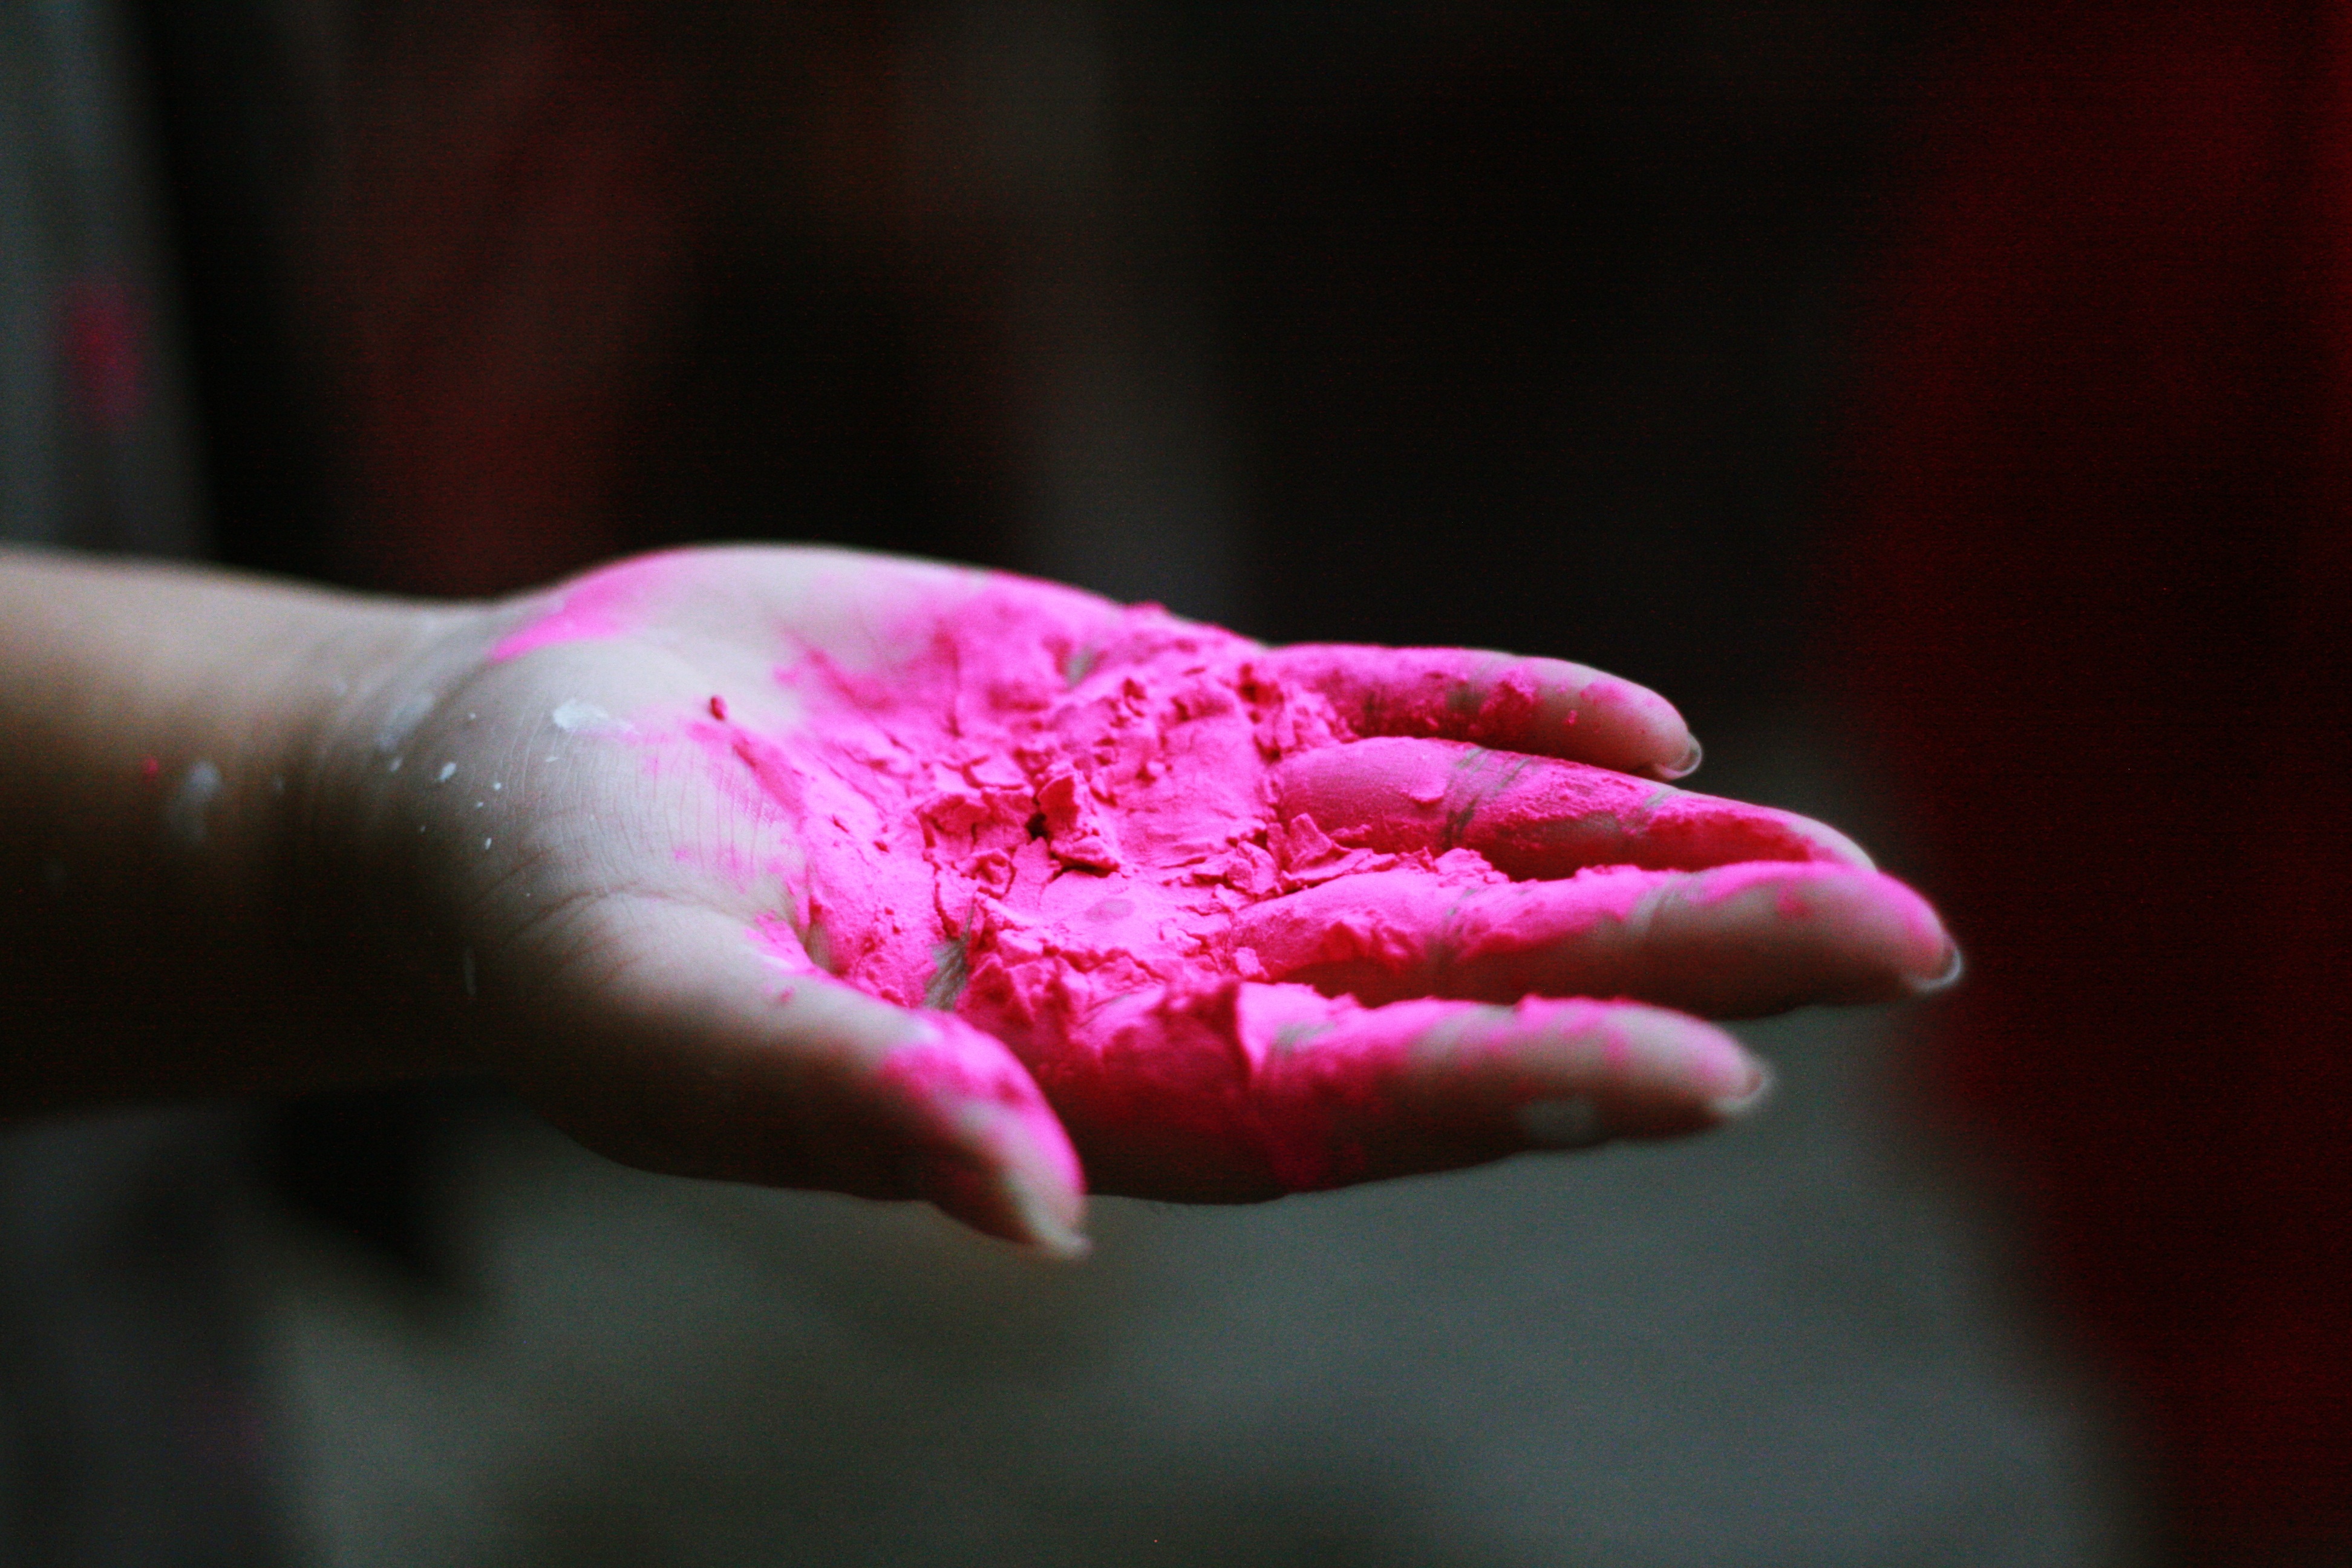
hand, creative, plant, photography, leaf, flower, petal, love, finger, red, color, paint, pink, lip, mouth, close up, human body, eye, skin, beauty, organ, emotion, macro photography, sense